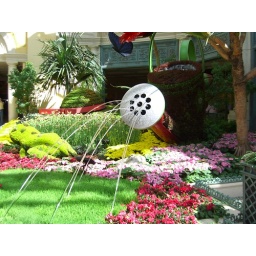
In the butterfly house in the Bellagio conservatory.